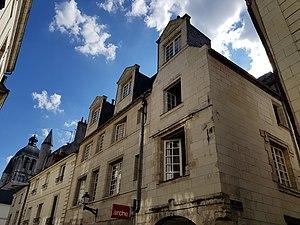
Vieux tours,11,13,15,17 rue du Change
Le Vieux-Tours est un terme générique pour définir un ensemble de quartiers ou bourgs qui se sont réunis au cours du temps pour former le centre historique de la ville de Tours. Les quartiers du Vieux-Tours sont, d'ouest en est, Notre-Dame-la-Riche, Saint-Martin, Saint-Julien, Saint-Gatien, Saint-Pierre-des-Corps.
Tours est une ville de l'Ouest de la France, sur les rives de la Loire et du Cher, dans le département d'Indre-et-Loire, dont elle est le chef-lieu. La commune est le chef-lieu de la métropole Tours Val de Loire et constitutive, avec son intercommunalité, de l’une des 22 métropoles françaises officielles.